I Was a Communist for the FBI

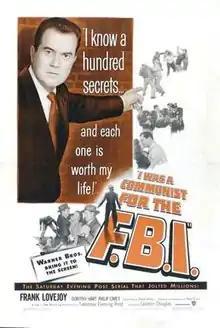
Theatrical release poster

I Was a Communist for the FBI is a 1951 American crime film noir produced by Bryan Foy, directed by Gordon Douglas and starring Frank Lovejoy.